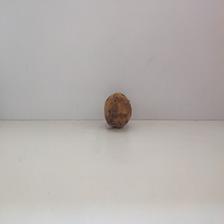
Size: Spoiled